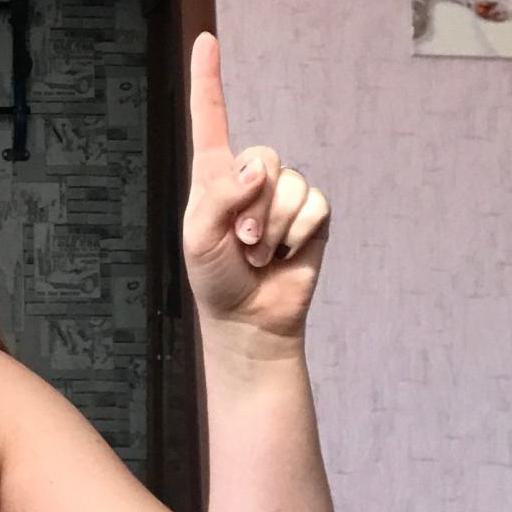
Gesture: one